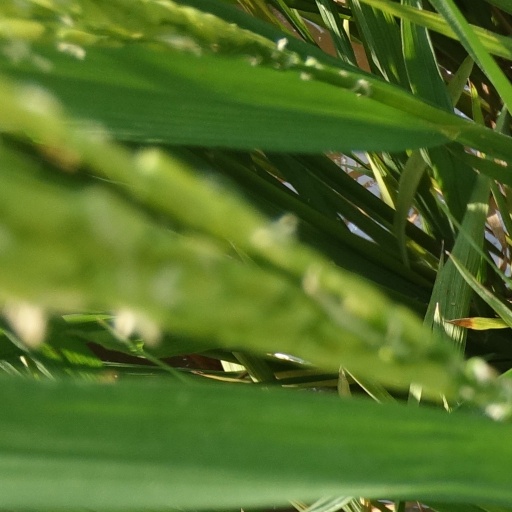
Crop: rice